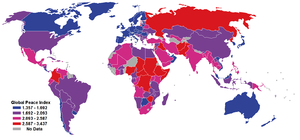
Voir la page anglaise de GPI. Cliquer pour agrandir La paix dans le monde selon le classement de 2007
Le Global Peace Index est une tentative pour classer les pays du monde selon leur degré de pacifisme. Ce classement est établi par le magazine The Economist et un jury d'experts faisant partie d'instituts sur la paix ou de think tanks, ainsi que le Centre for Peace and Conflict Studies de l'Université de Sydney en Australie. Lancé en mai 2007, c'est le premier classement du monde sur la paix. L'idée était, à l'origine, de l'Australien Steve Killelea et est appuyée par des personnalités internationales, dont le dalaï-lama, l'archévêque Desmond Tutu et l'ancien président américain Jimmy Carter. Parmi les facteurs utilisés pour le classement, on trouve le niveau de violence et de délinquance intérieure, et des facteurs concernant les relations internationales des pays, comme les dépenses militaires et les guerres.